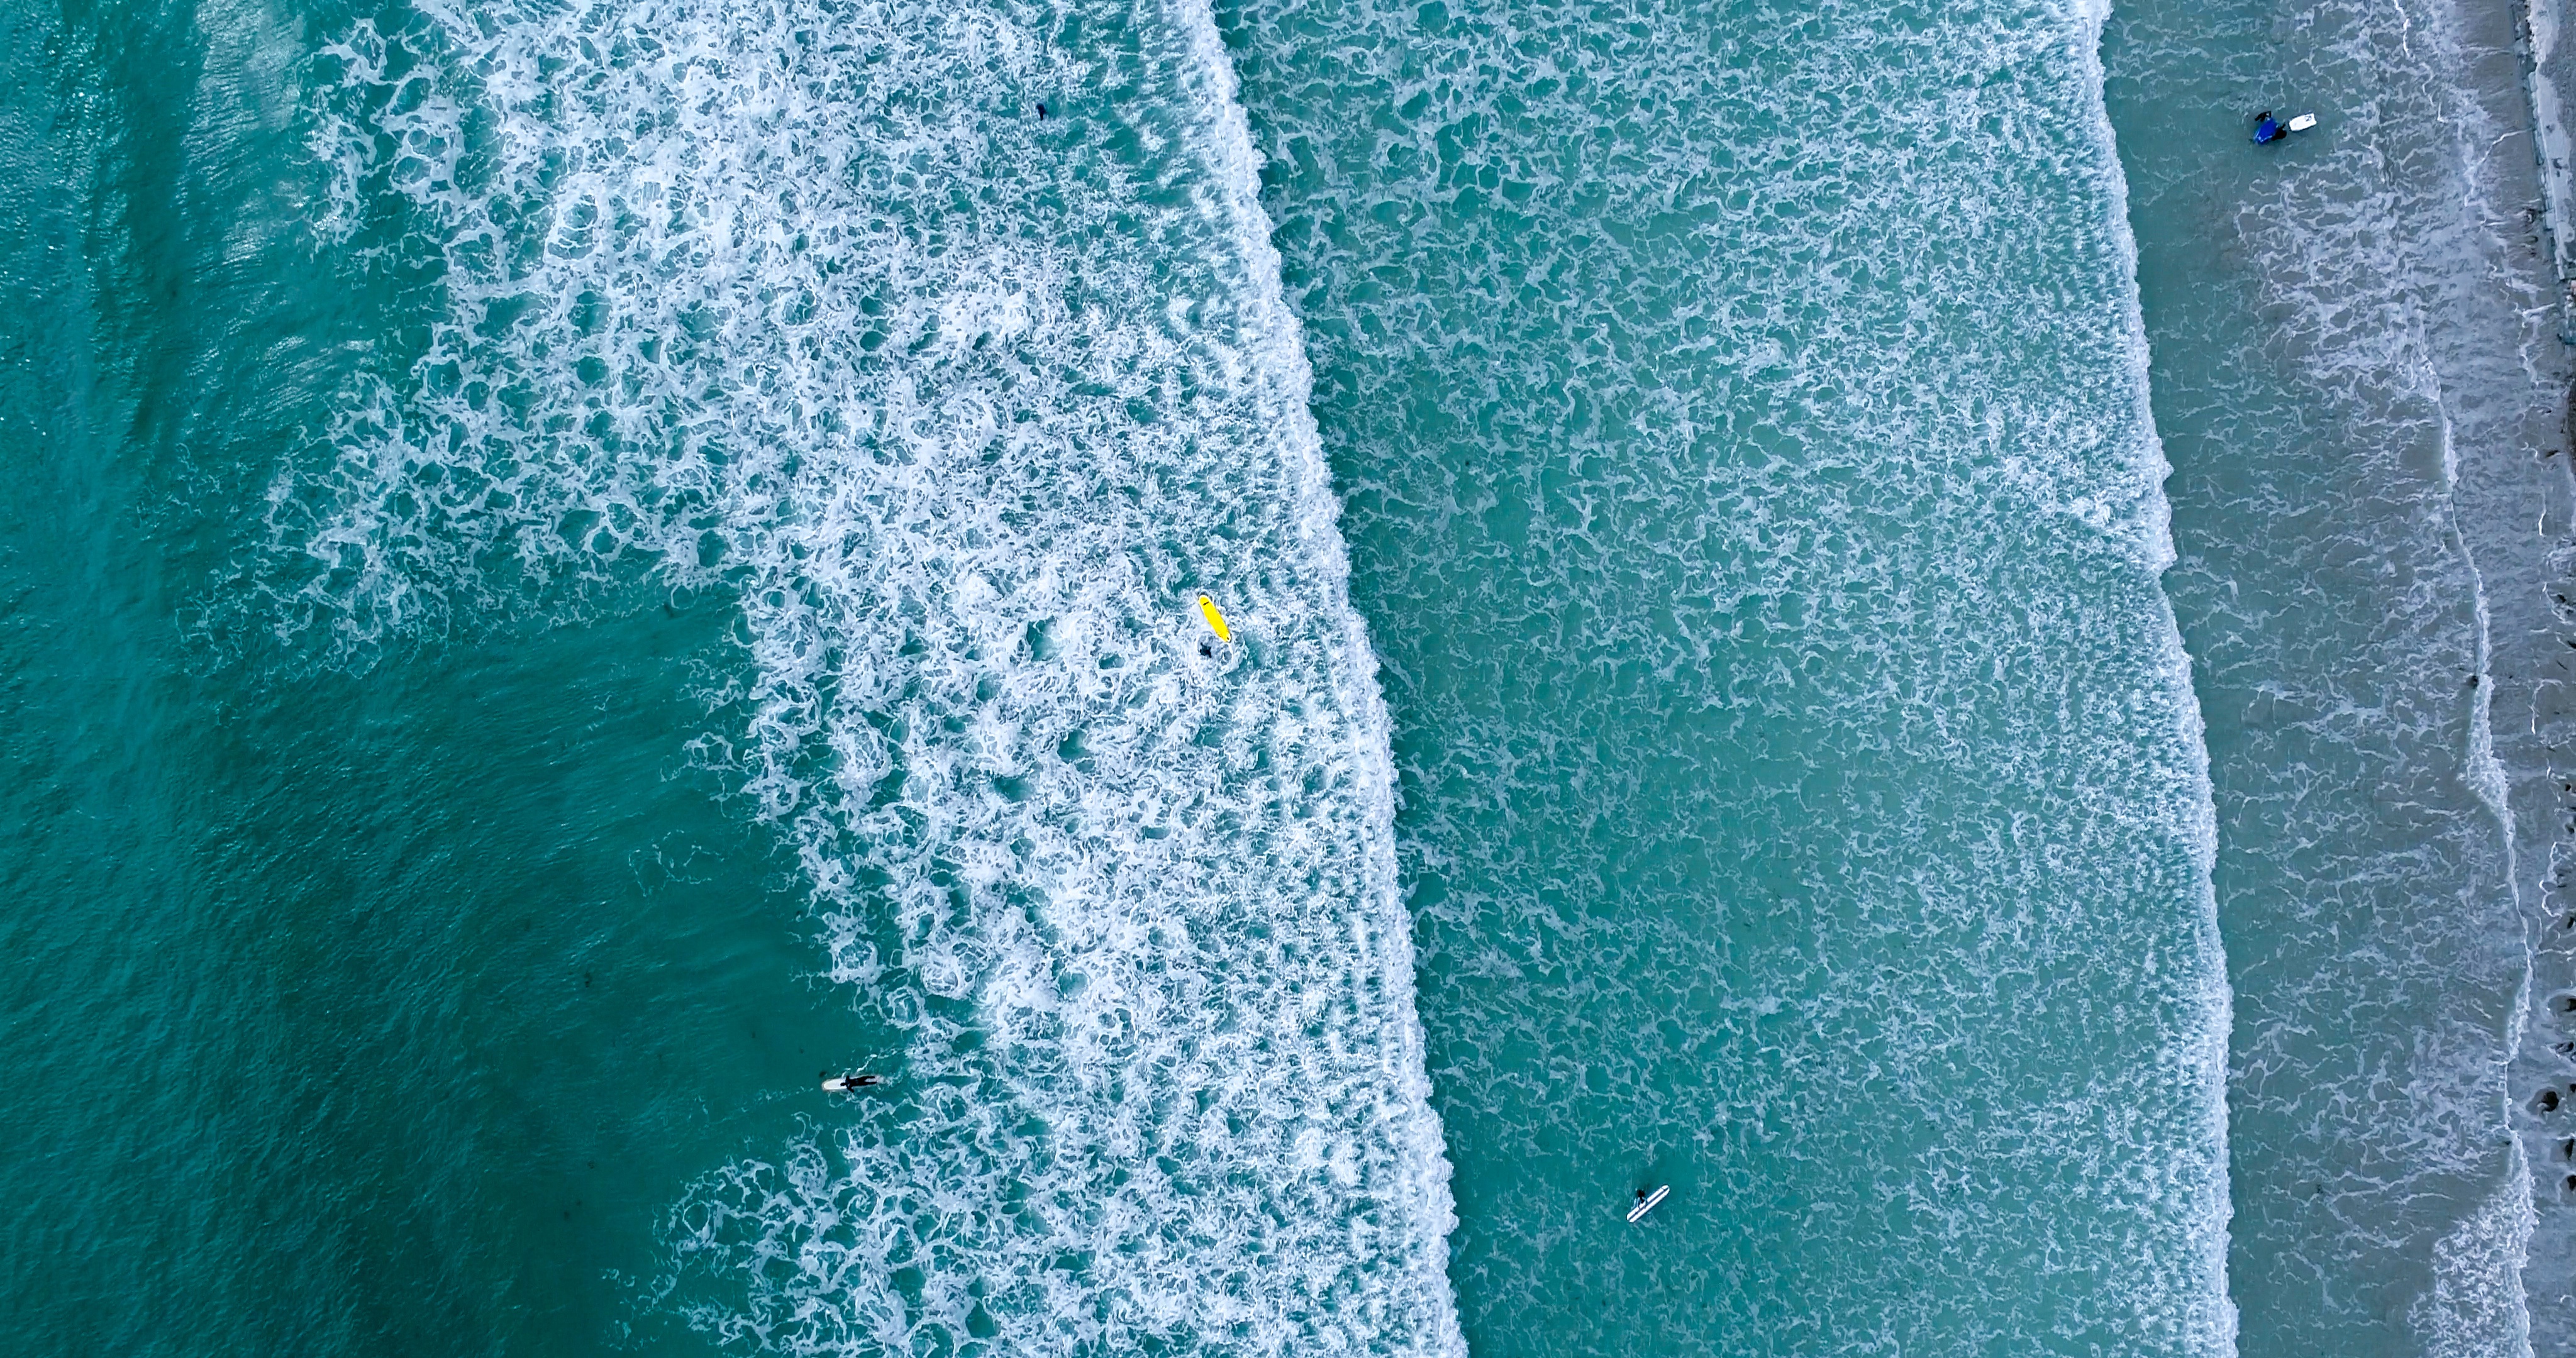
water, wave, ice, green, blue, freezing